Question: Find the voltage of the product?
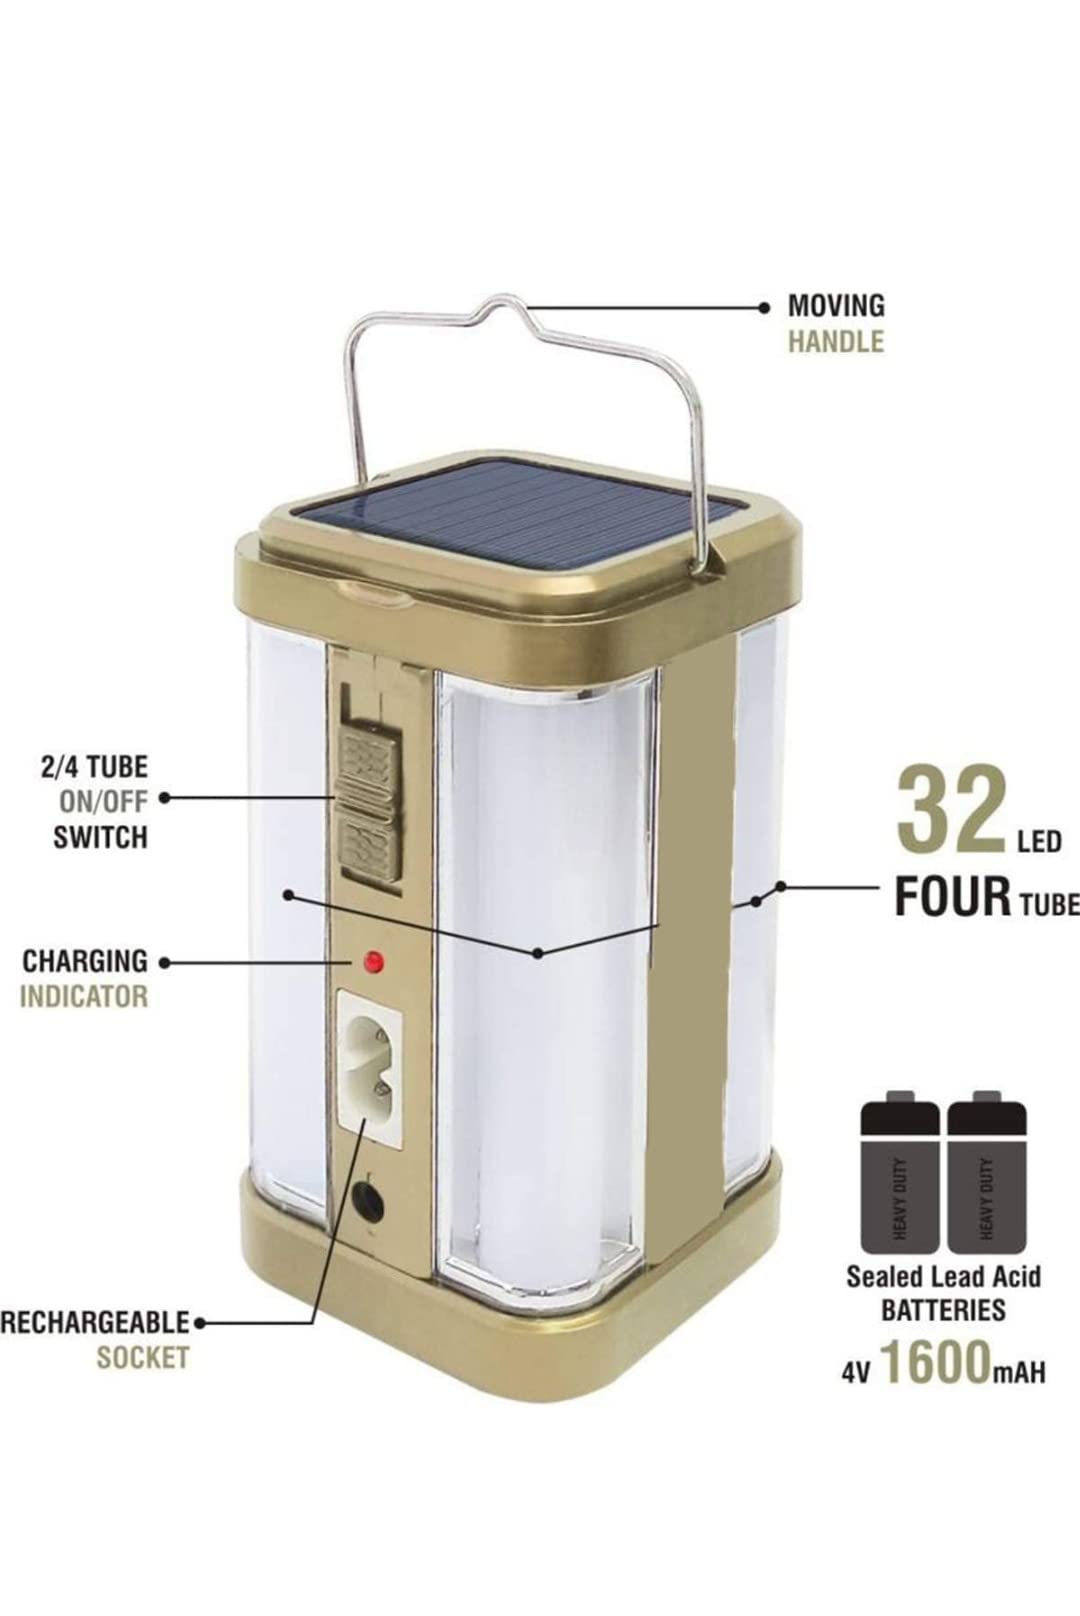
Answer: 4.0 volt